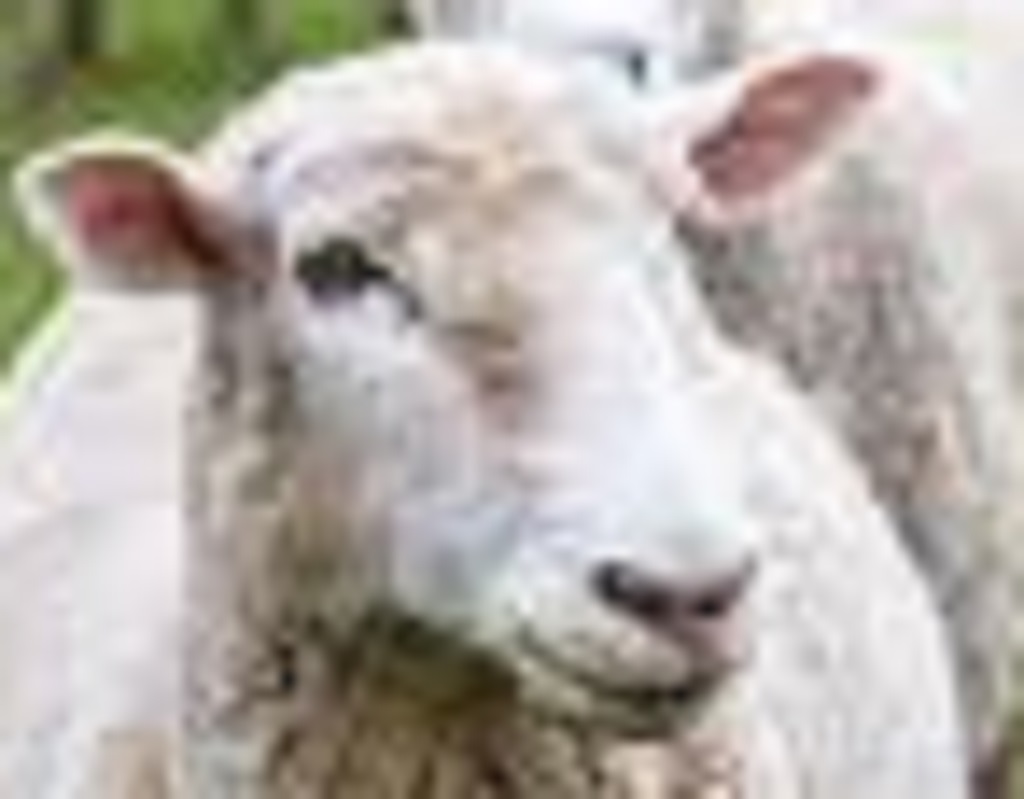
Label: no pain